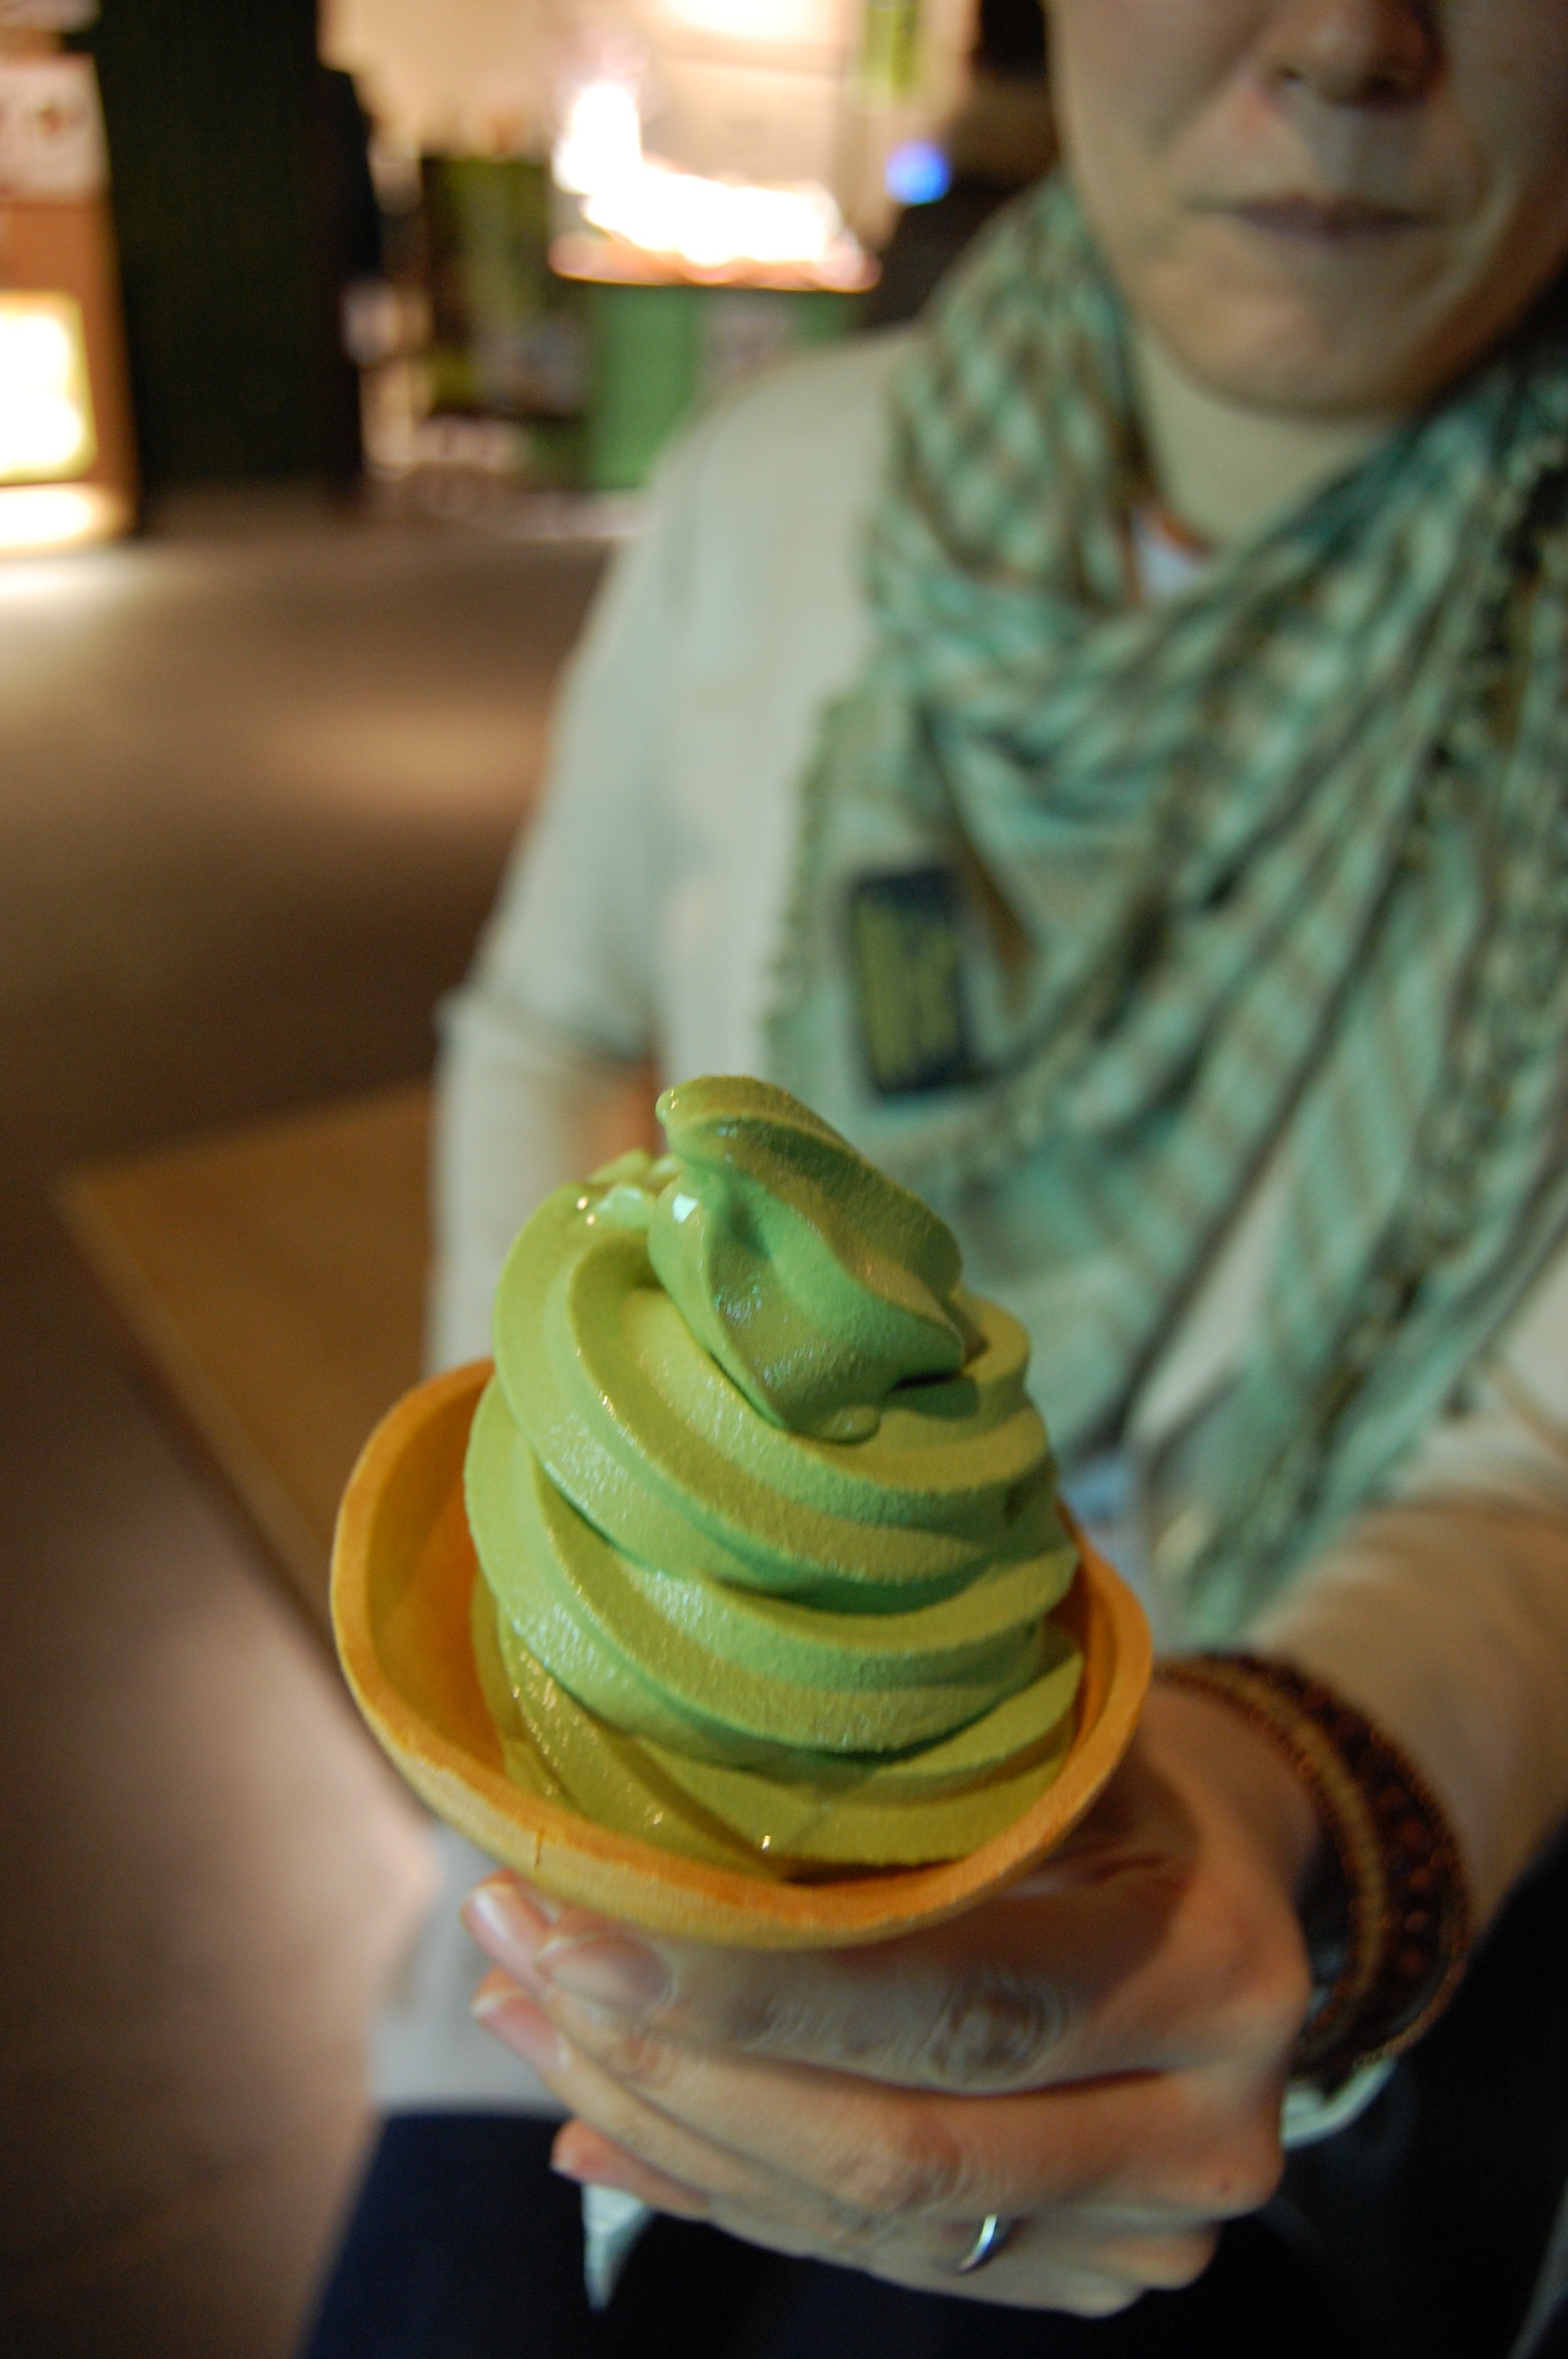
tea, flower, asian, food, spring, green, color, yellow, ice cream, dessert, cake, art, icing, japanese, kyoto, culture, carving, oriental, sweetness, traditional, flavor, matcha